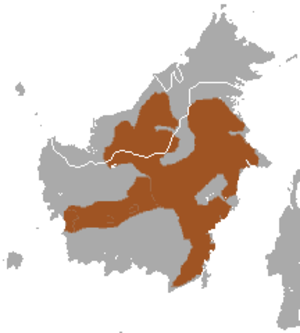
Le Semnopithèque à front blanc est une espèce menacée qui fait partie des mammifères Primates. Ce singe est un semnopithèque de la famille des Cercopithecidae.